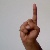
The image shows a hand gesture representing the letter 'D' in Indian Sign Language.